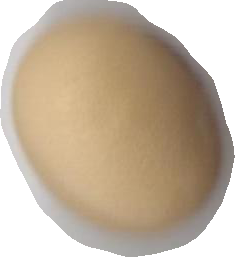
Variety: Anjasmoro